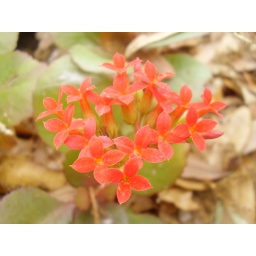
These tiny red flowers were growing in the succulents section of Sugar Mill Gardens.